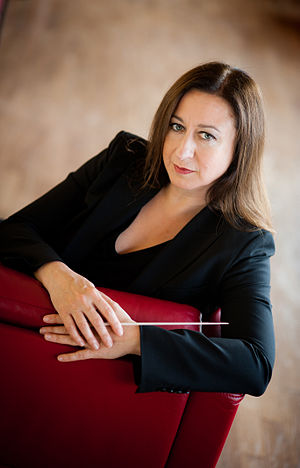
Simone Young
Simone Margaret Young er en australsk dirigent. Hun blev født i Sydney. Hendes far har irske rødder og hendes mor kroatiske. Young blev uddannet på Monte Sant'Angelo Mercy College. Hun studerede komposition, klaver og direktion ved Sydneys musikkonservatorium.